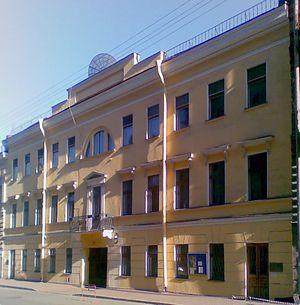
Ceci est une liste des représentations diplomatiques en Russie. En tant que plus grand pays du monde, membre permanent du Conseil de sécurité des Nations Unies, puissance régionale en Europe et en Asie et principal État successeur de l'Union soviétique, la Fédération de Russie accueille une importante communauté diplomatique dans sa capitale, Moscou. Moscou abrite 148 ambassades, de nombreux pays ont également des consulats généraux et des consulats dans tout le pays.